American Airlines C.R. Smith Museum

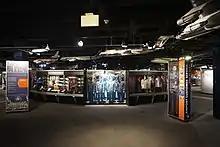
Interior of the museum

The American Airlines C.R. Smith Museum (CRSM) is located on the campus of the American Airlines Flight Academy, which is situated at the southern end of DFW Airport, in the city limits of Fort Worth, Texas, and in close proximity to the world headquarters of American Airlines. The location is at the midpoint between Downtown Dallas and Downtown Fort Worth near the intersection of Highways 183 and 360. The CRSM has an exhibit gallery of approximately and a hangar that houses the Flagship Knoxville, a fully restored DC-3 aircraft. The museum also includes a gift shop and a large-format theatre similar to IMAX.